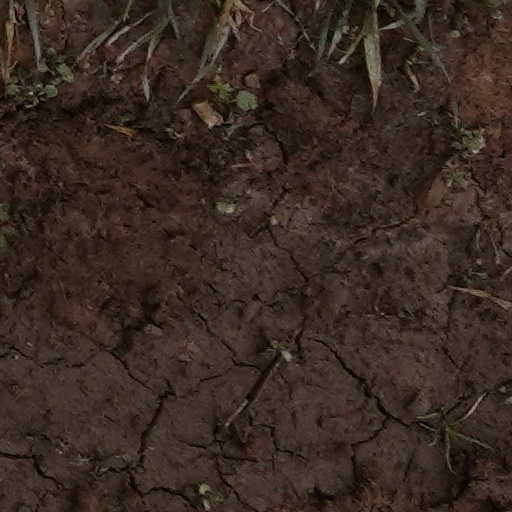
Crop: wheat